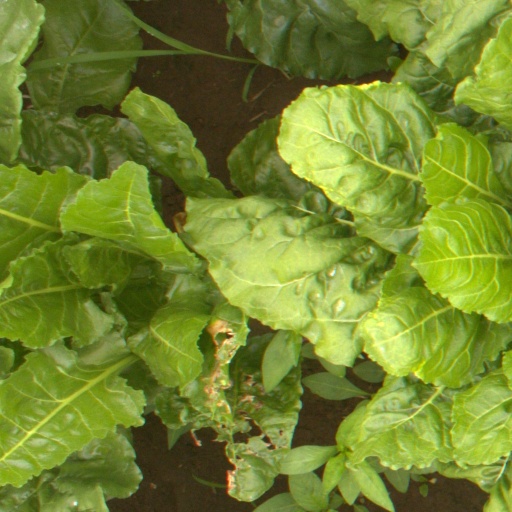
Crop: sugar beet